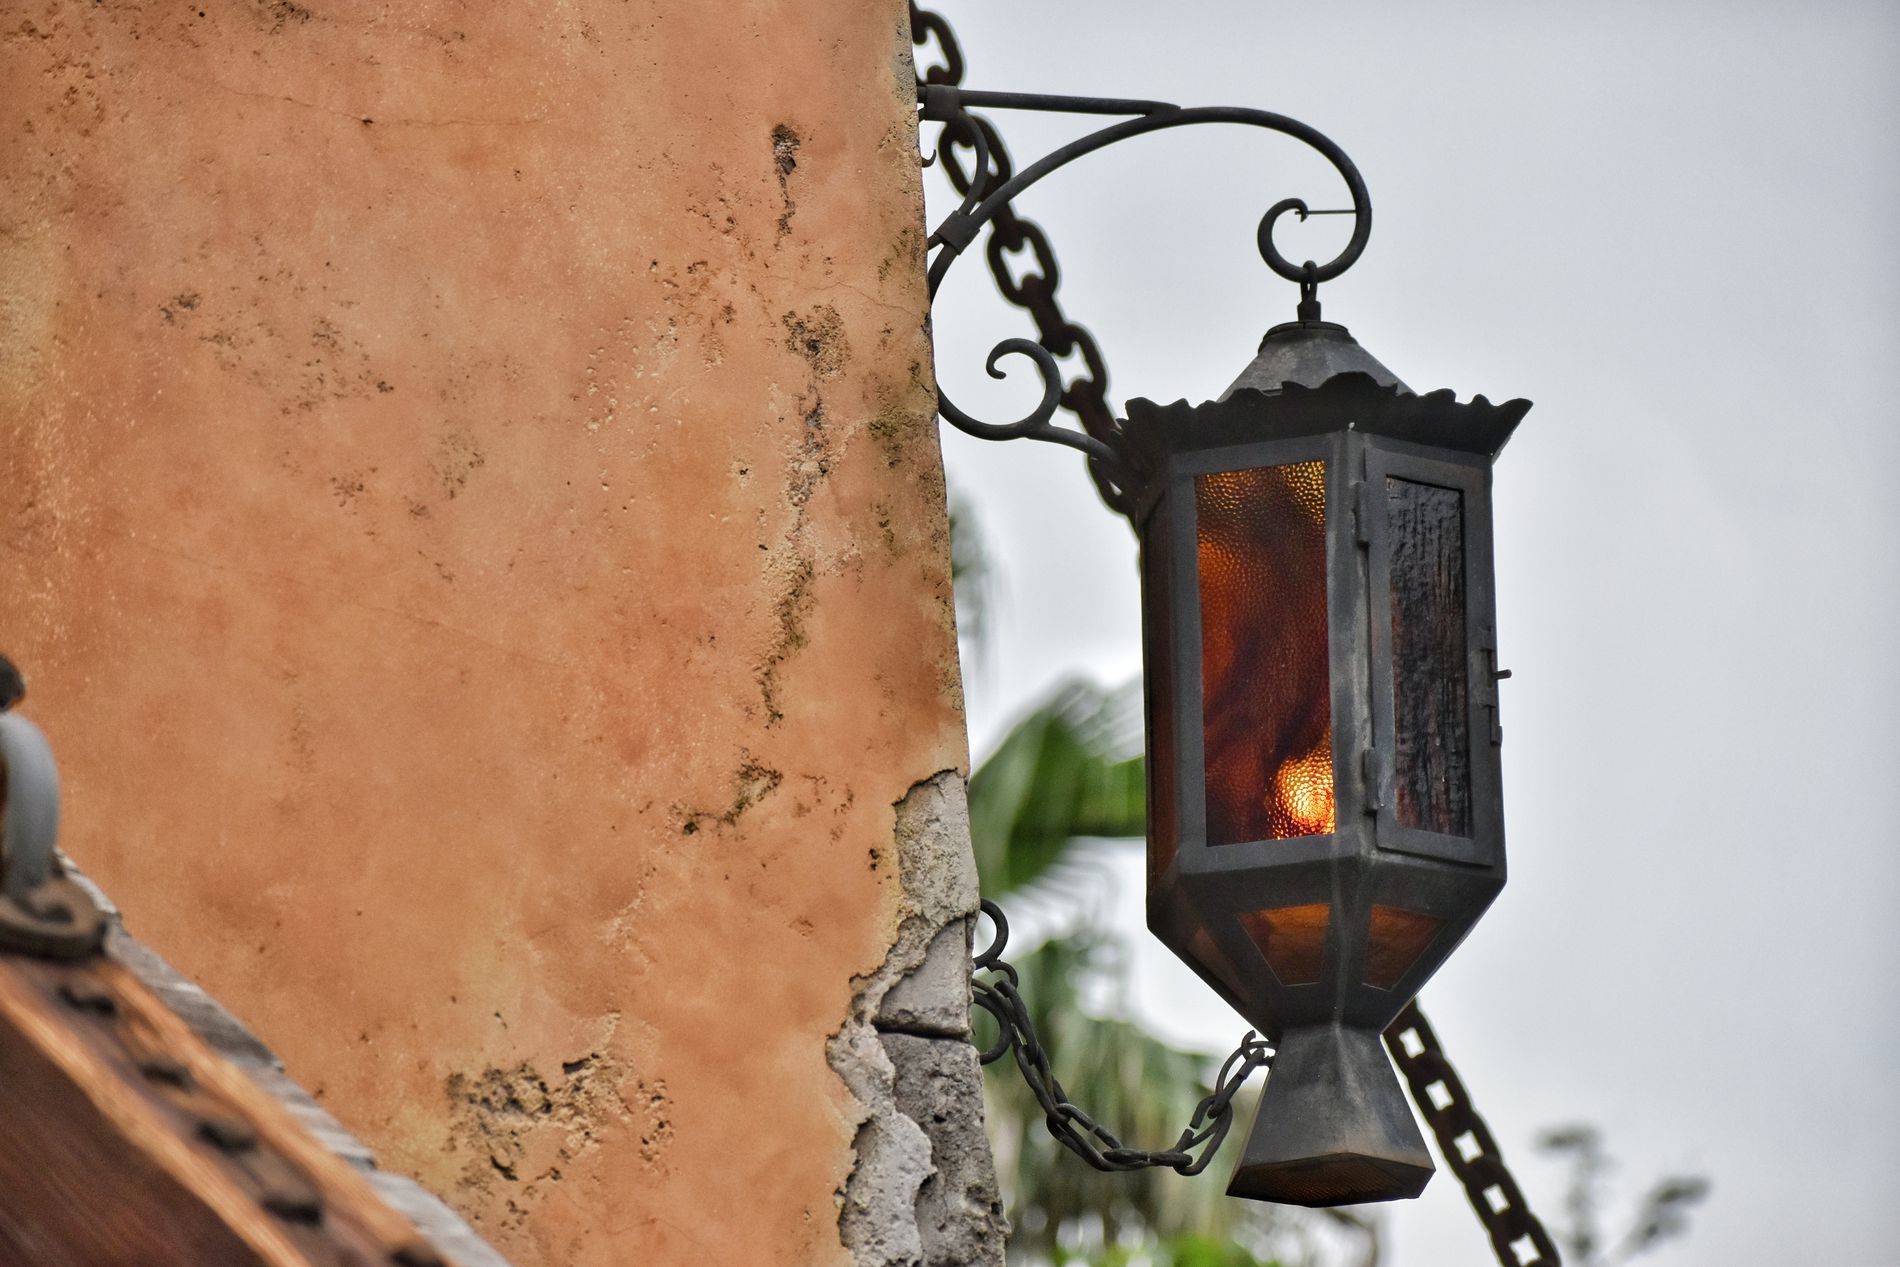
fashioned metal lantern
The image features an old fashioned metal lantern with glass panels, mounted on a weathered wall with peeling.
A small flame is visible inside the lantern, casting a warm glow.
The lantern is attached to the wall with an ornate wrought-iron bracket and chains.
The background consists of an overcast sky with gray tones.
The image captures an antique lantern hanging from a weathered wall with cracked and peeling plaster.
The lighting is soft and diffused, suggesting an overcast daytime setting.
 Taken from a slightly low angle.
The color palette consists of earthy tones, rustic orange from the wall, black metal, and muted greens.
 The photography style leans toward architecture.
Labels: Lamp, Lampshade, Architecture, Building, Wall, Lantern, sky, wall, chains, holder
Camera: NIKON CORPORATION NIKON D5600
Aperture: F5
Exposure: 1/4000 sec
ISO: 1000
Focal length: 135.0 mm